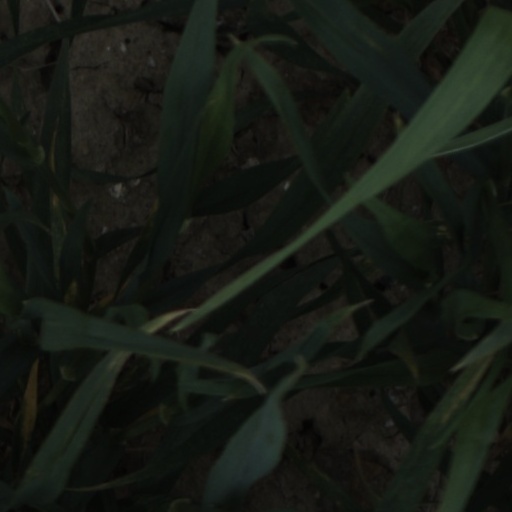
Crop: wheat